Wilhelm von Brincken

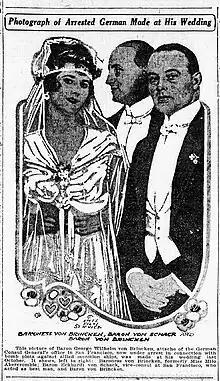
Wilhelm Von Brincken at his wedding to Milo Abercrombie in October,1915

In 1915, he was transferred to the West coast, and assigned to the consulate in San Francisco. While working at the San Francisco consulate, he was arrested at the beginning of World War I on espionage charges, due to his alleged involvement in a bomb plot with his co-conspirators, C.C. Crowley, who worked at the German consulate, and an agent of a German shipping line, Robert Capelle. In February 1916, he was indicted, along with dozens of others, including the German consul general and his vice-consul, Franz Bopp and Baron E.H. von Schack, respectively. Von Brincken was convicted and sentenced to serve two years in prison in the Hindu–German Conspiracy Trial for plotting to foment an insurrection against British colonial rule in India, this sentence to run concurrently with a similar conviction for his alleged participation in bomb and dynamiting plots against the government of Canada. Von Brincken served his two-year sentence at Alcatraz Prison and McNeil Island Penitentiary.